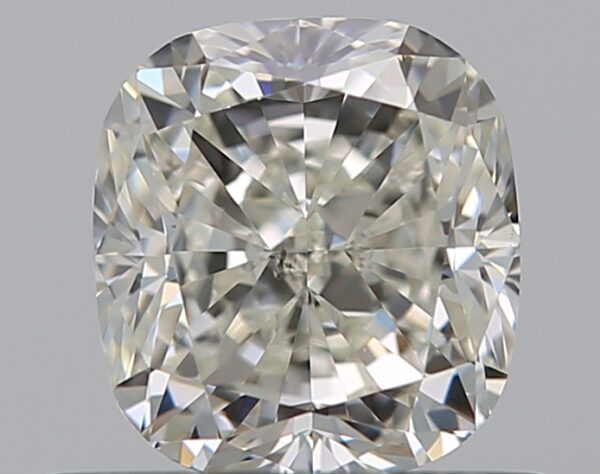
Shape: cushion
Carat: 0.71
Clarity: SI1
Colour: J
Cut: VG
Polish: EX
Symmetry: VG
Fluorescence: N
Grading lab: GIA
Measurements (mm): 5.15 x 4.75 x 3.39